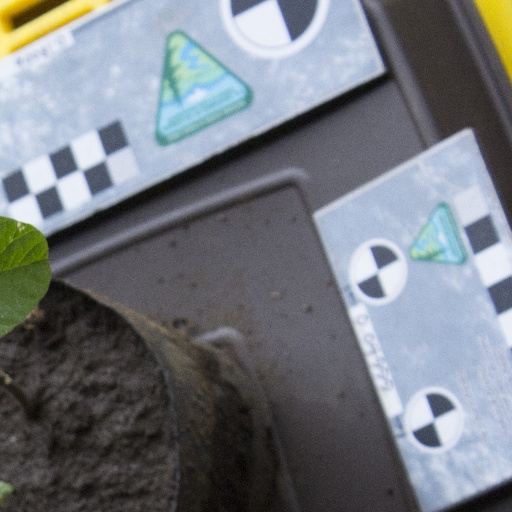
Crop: soybean